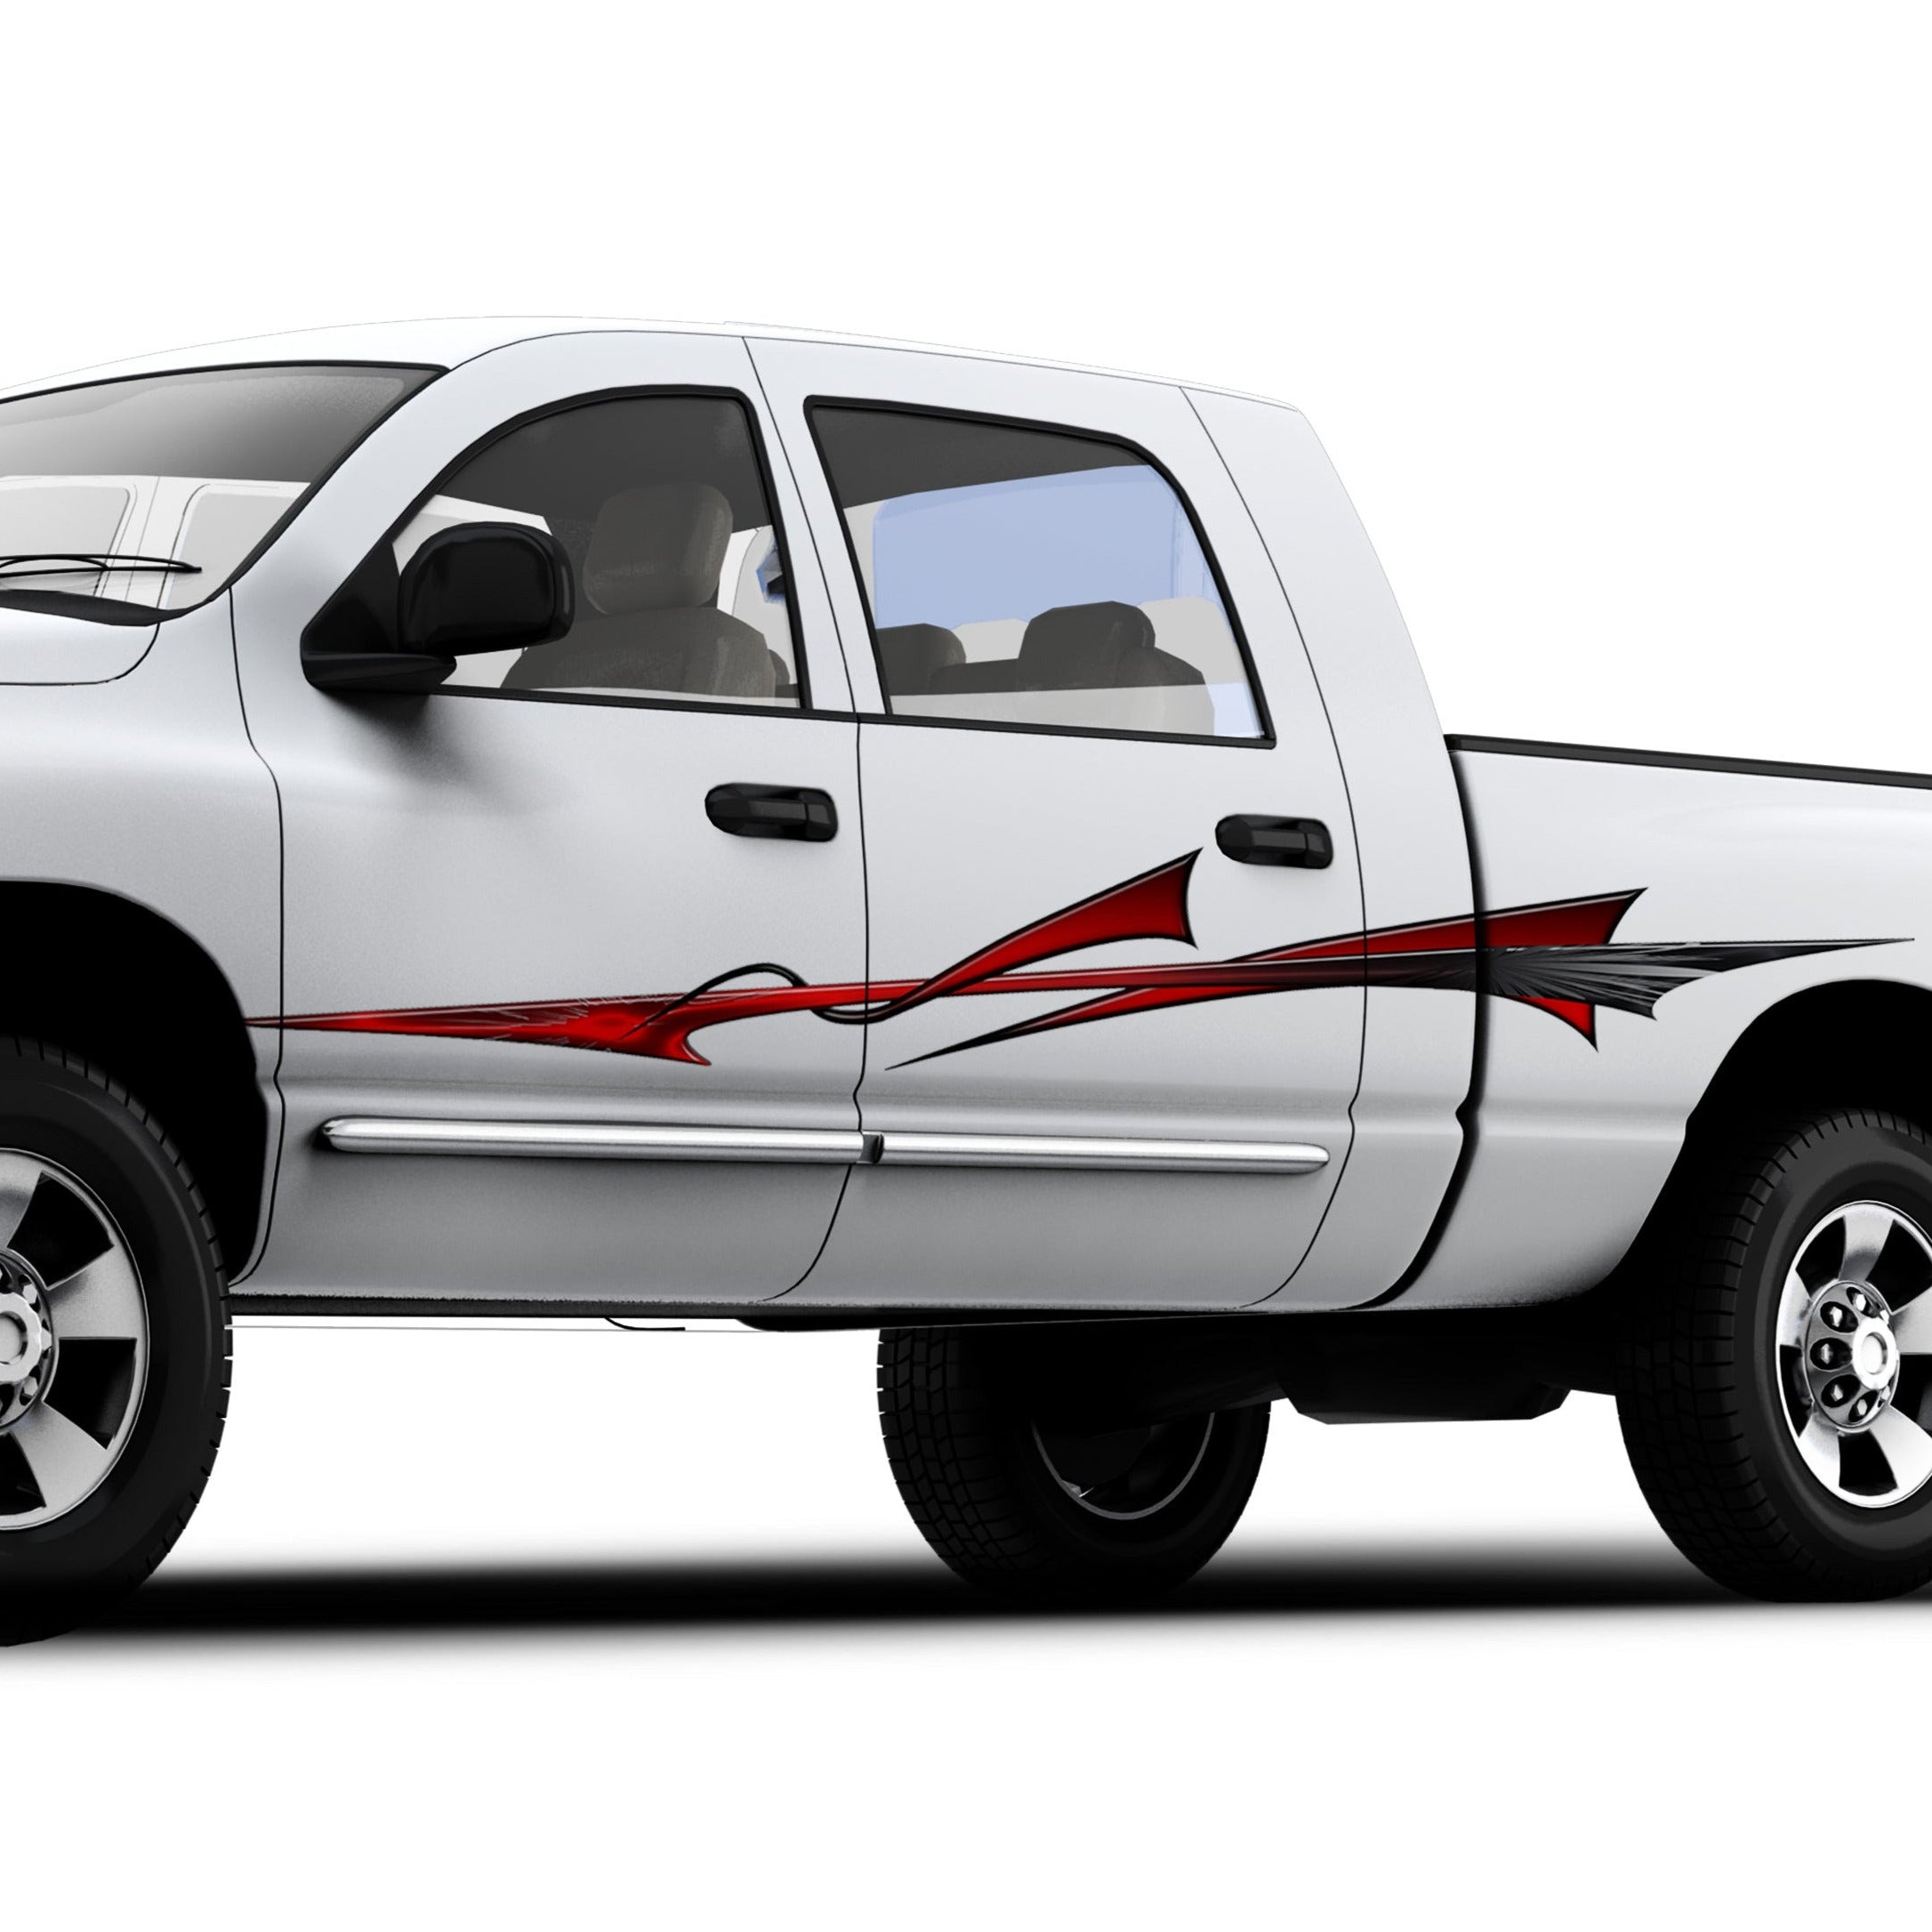
Bora Stripes Semi Truck Decals - Vinyl Graphic Kit
Enhance your semi truck’s appearance with the bold, aerodynamic Bora Stripes Decals. Inspired by the sharp precision of an arrow, this captivating design features a sleek, straight-edged front that seamlessly transitions into an elegantly curved handle toward the rear, exuding speed, precision, and powerful style. Available in 7 eye-catching colors, these decals come in sizes from 2ft to 10ft, with custom sizes available upon request to perfectly match your semi truck’s unique dimensions. Every order is meticulously crafted to your specifications and includes two mirrored decals, ensuring symmetrical appeal on both the driver and passenger sides. Built to withstand harsh road conditions, each set is printed on premium Orafol Orajet vinyl and protected with a durable Oraguard 290g laminate. Your decals arrive professionally masked for a straightforward, bubble-free application and include a complimentary squeegee. Drive with distinction—equip your rig with the dynamic Bora Stripes Semi Truck Decals today. Key Features: Arrow-inspired aerodynamic design Available in 7 bold colors Sizes from 2ft to 10ft; customizable dimensions upon request Set of two decals (driver and passenger sides) Premium Orafol Orajet vinyl Durable Oraguard 290g protective laminate Application mask included for easy installation Free squeegee provided
Brand: Xtreme Digital GraphiX
Category: Vehicles & Parts > Vehicle Parts & Accessories > Vehicle Maintenance, Care & Decor > Vehicle Decor > Vehicle Decals